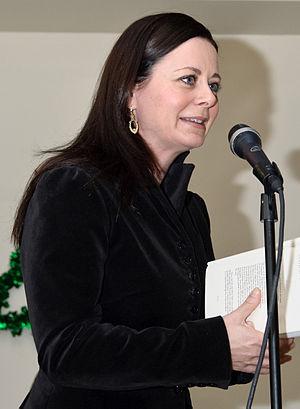
Geraldine Hughes, née en 1970 à Belfast, est une actrice nord-irlandaise de télévision, de cinéma et de théâtre. Son rôle le plus connu est celui de la « petite Marie » qu'elle a rejoué en 2006 dans le film Rocky Balboa.